Apple Wireless Keyboard

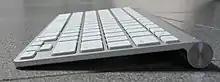
The wireless keyboard matches the Apple Keyboard's slim profile

On August 7, 2007, Apple released a redesigned model of the Apple Wireless Keyboard. Like the wired Apple Keyboard, the new model is thinner than its predecessors and has an aluminum enclosure. Another addition was the new functions added to the function keys, such as media controls and Dashboard control. Unlike the previous version, the Wireless Keyboard now has a layout similar to the MacBook. The power button has been relocated to the right side of the keyboard, and the layout does not include a numeric keypad. This model added accidental caps lock prevention: the key has to be held down for a moment for the caps lock to engage. This keyboard required only three AA batteries, one fewer than its predecessor.